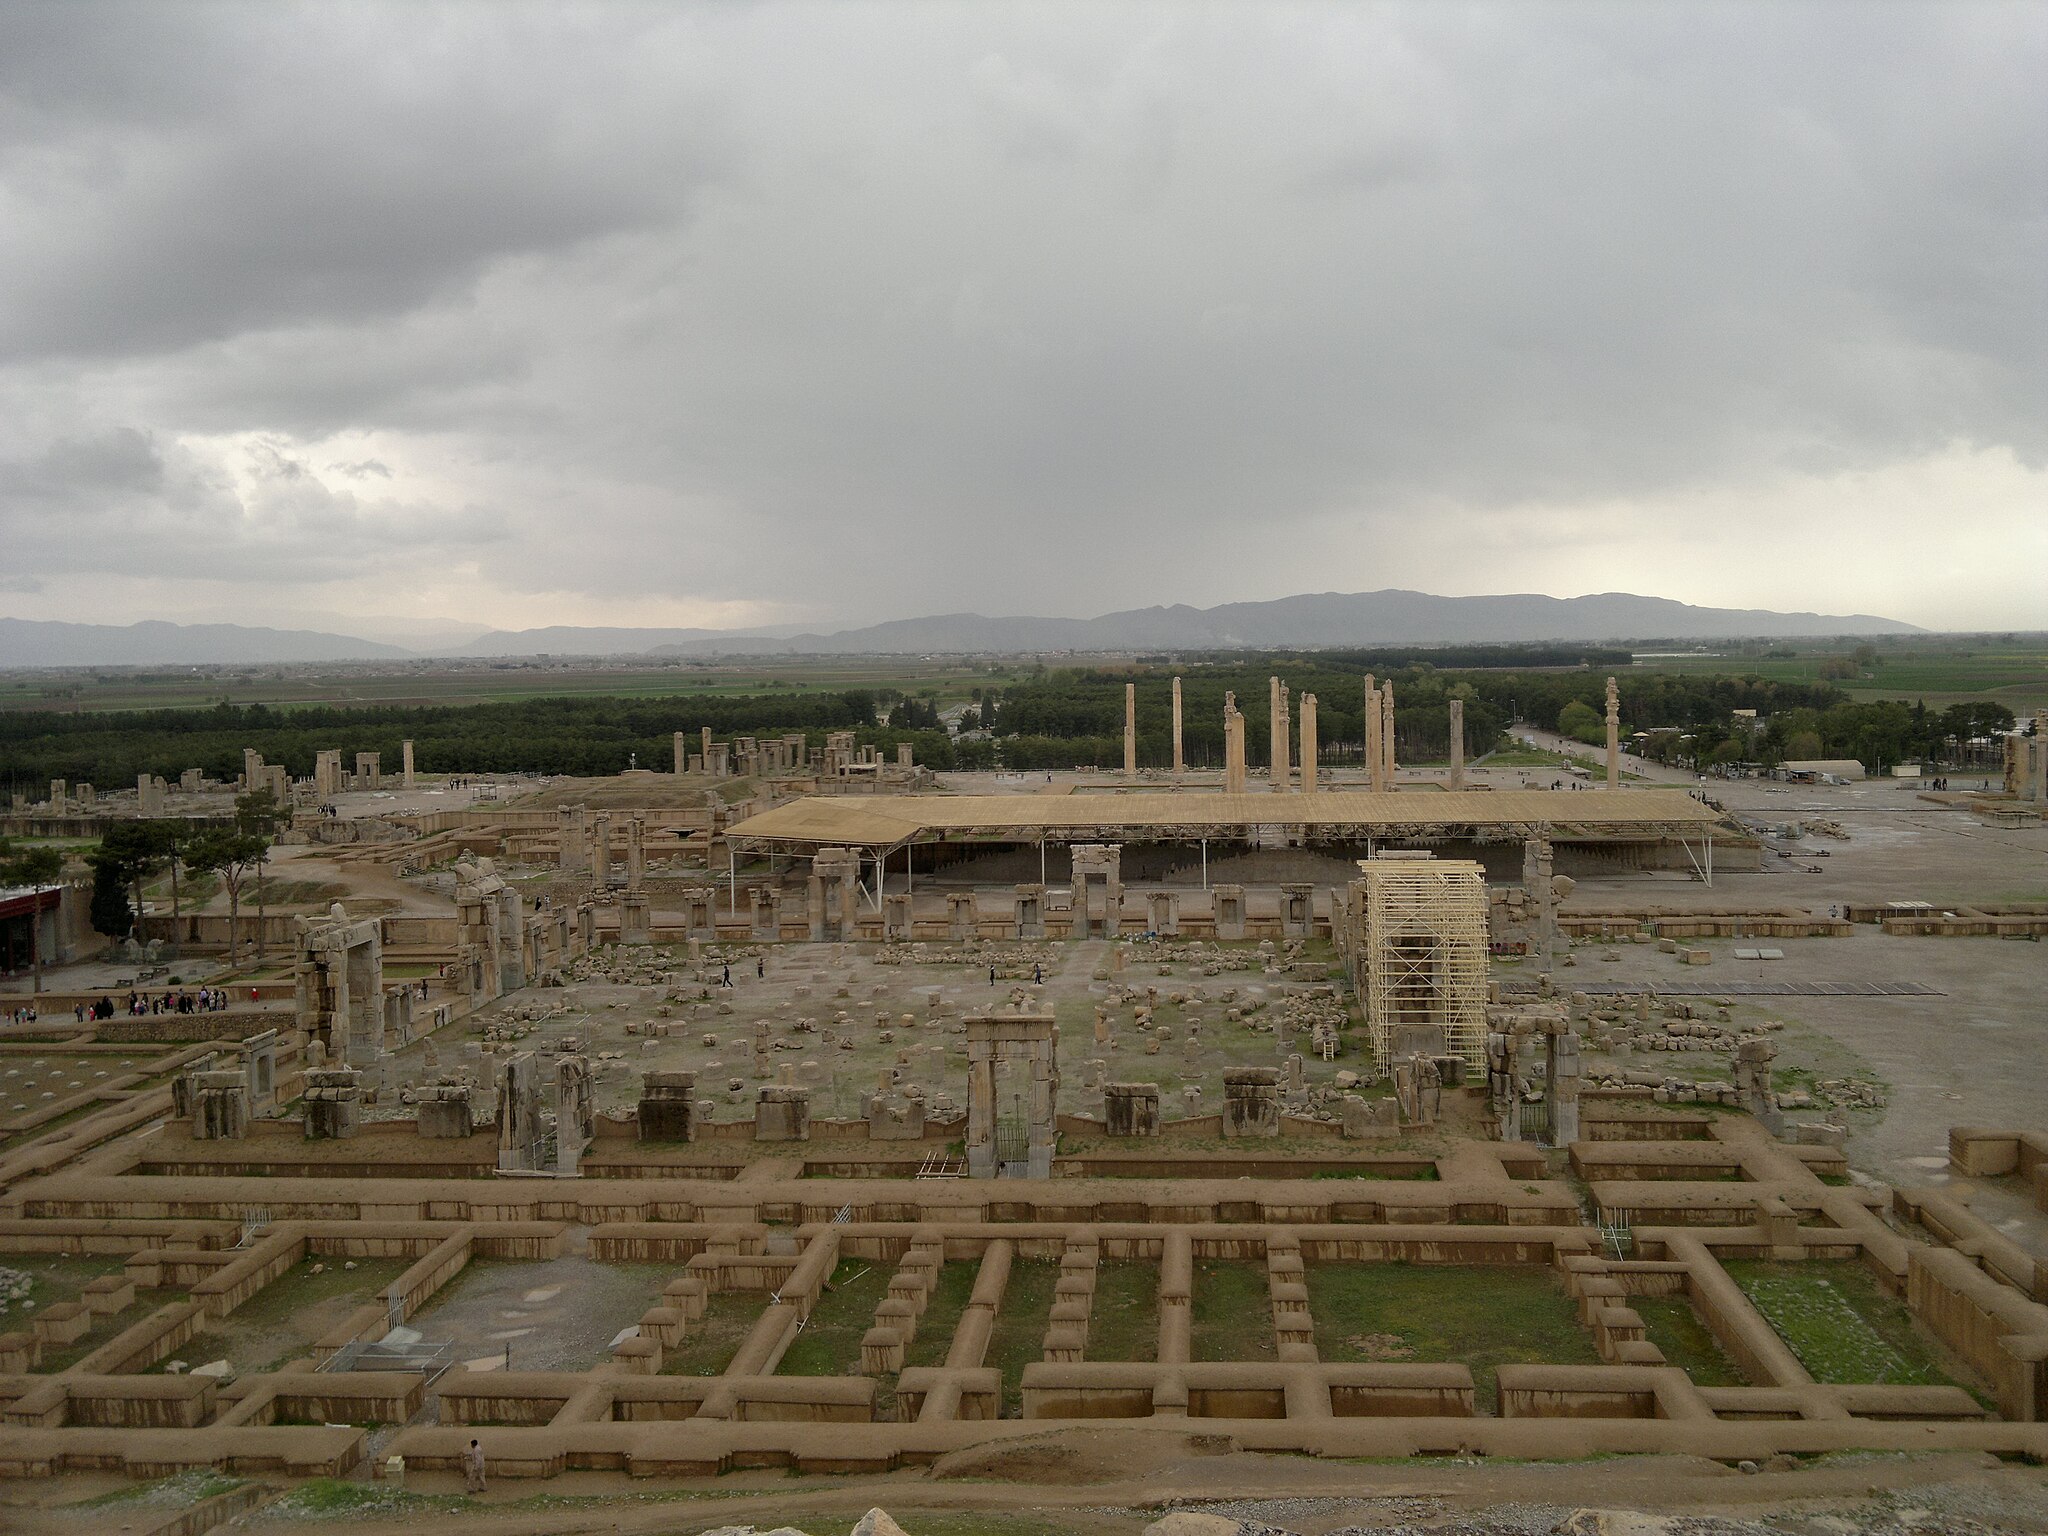
Title: تخت جمشید - panoramio (1)
Description: تخت جمشید
Date: Taken on 24 January 2012
Categories: Panoramio files uploaded by Panoramio upload bot, Panoramio images reviewed by trusted users, Photos from Panoramio, Files with coordinates missing SDC location of creation, 2014 in Persepolis, Iran photographs taken on 2012-01-24, General views of Persepolis, Photos from Panoramio ID 5709934